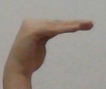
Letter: haa